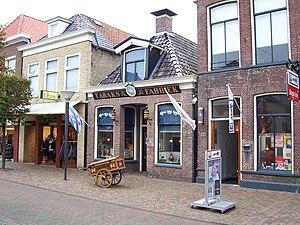
Jacobs Douwe Egberts ou JDE est une entreprise néerlandaise agro-alimentaire spécialisée dans le café et le thé. Fondée en 1753 sous le nom Douwe Egberts Koninklijk Tabaksfabriek-Koffiebranderijen-Theehandel, que l’on peut traduire par Société royale de manufacture de tabac, torréfaction de café et commerce de thé Douwe Egberts, elle est le résultat de la fusion en 2015 entre D.E Master Blenders 1753 et la division café de Mondelēz International. L’entreprise est basée à Amsterdam et son actionnaire majoritaire est la famille Reimann, via Acorn Holdings, au sein de JAB Holding.